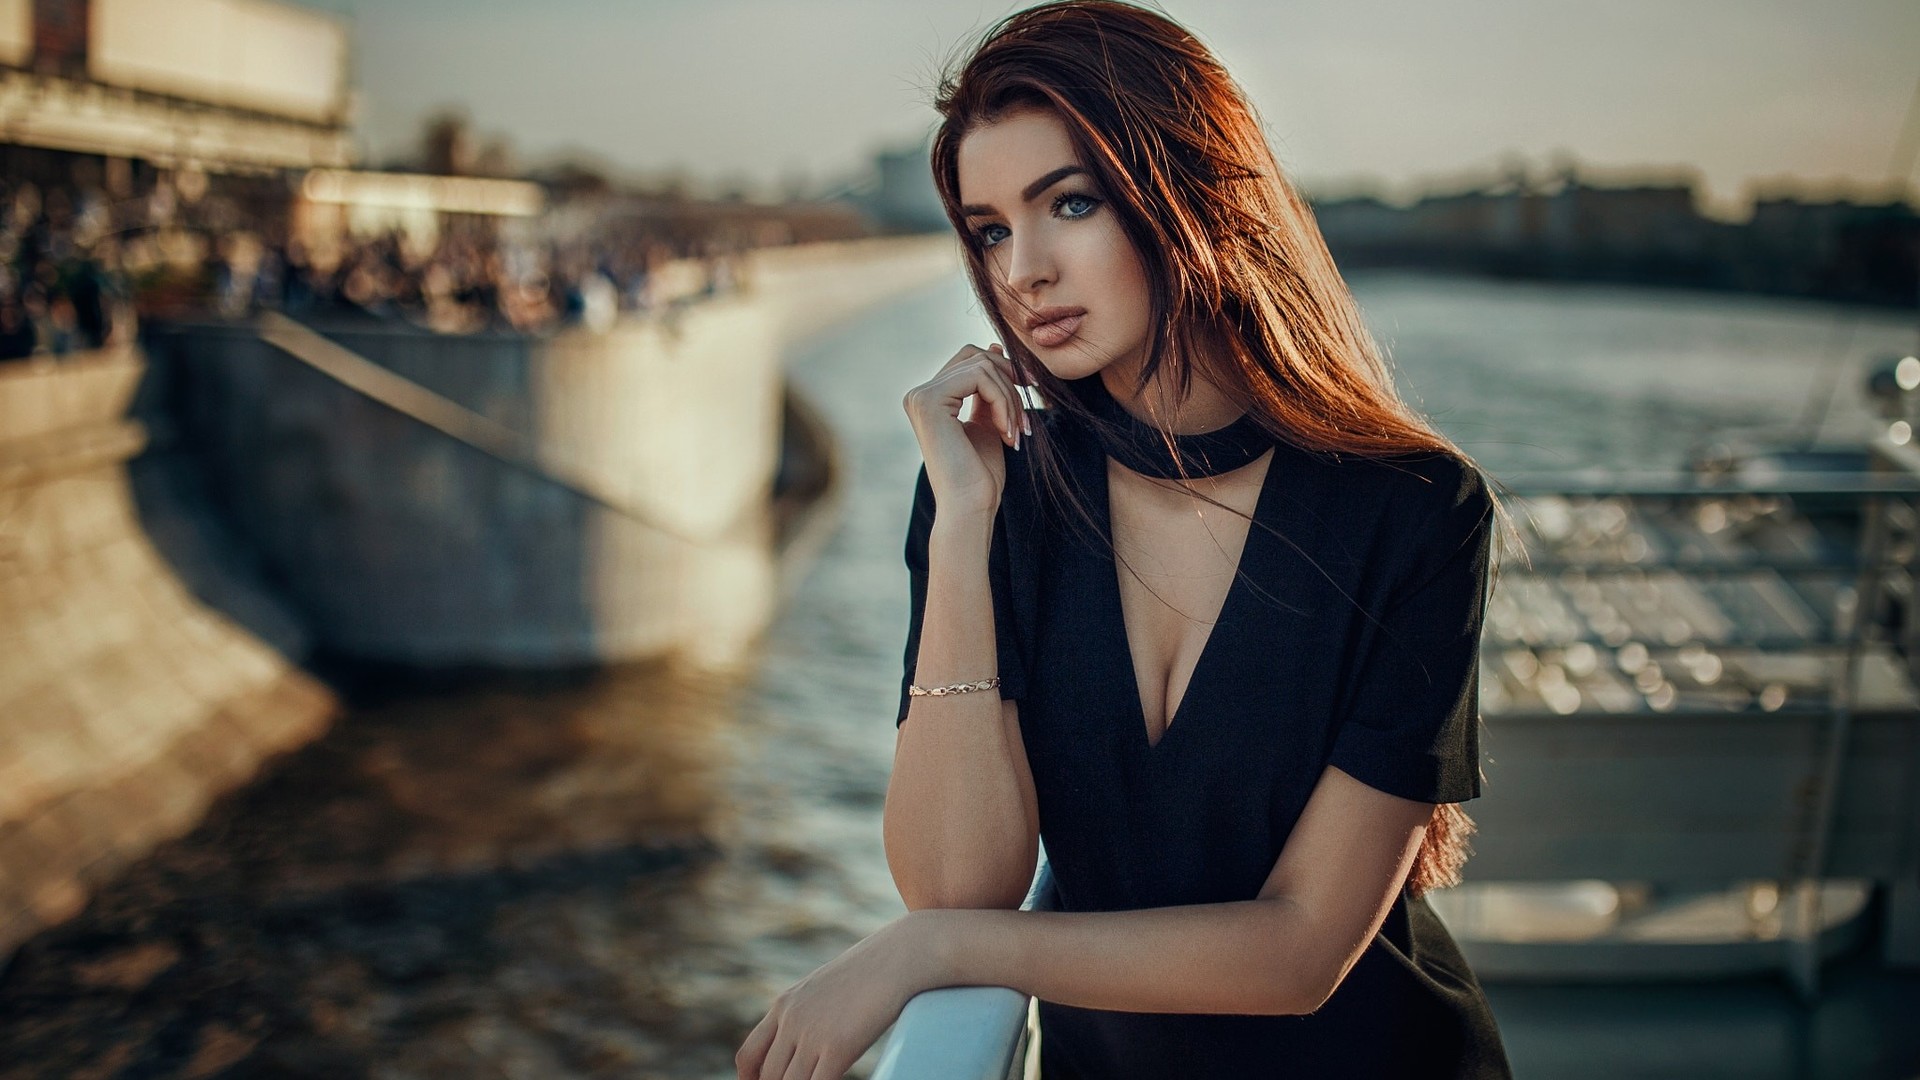
woman, hair, face, photograph, beauty, lady, lip, skin, hairstyle, model, photo shoot, fashion, photography, shoulder, eye, blond, long hair, brown hair, dress, fashion model, flash photography, portrait photography, outerwear, black hair, neck, street fashion, little black dress, layered hair, formal wear, portrait, style